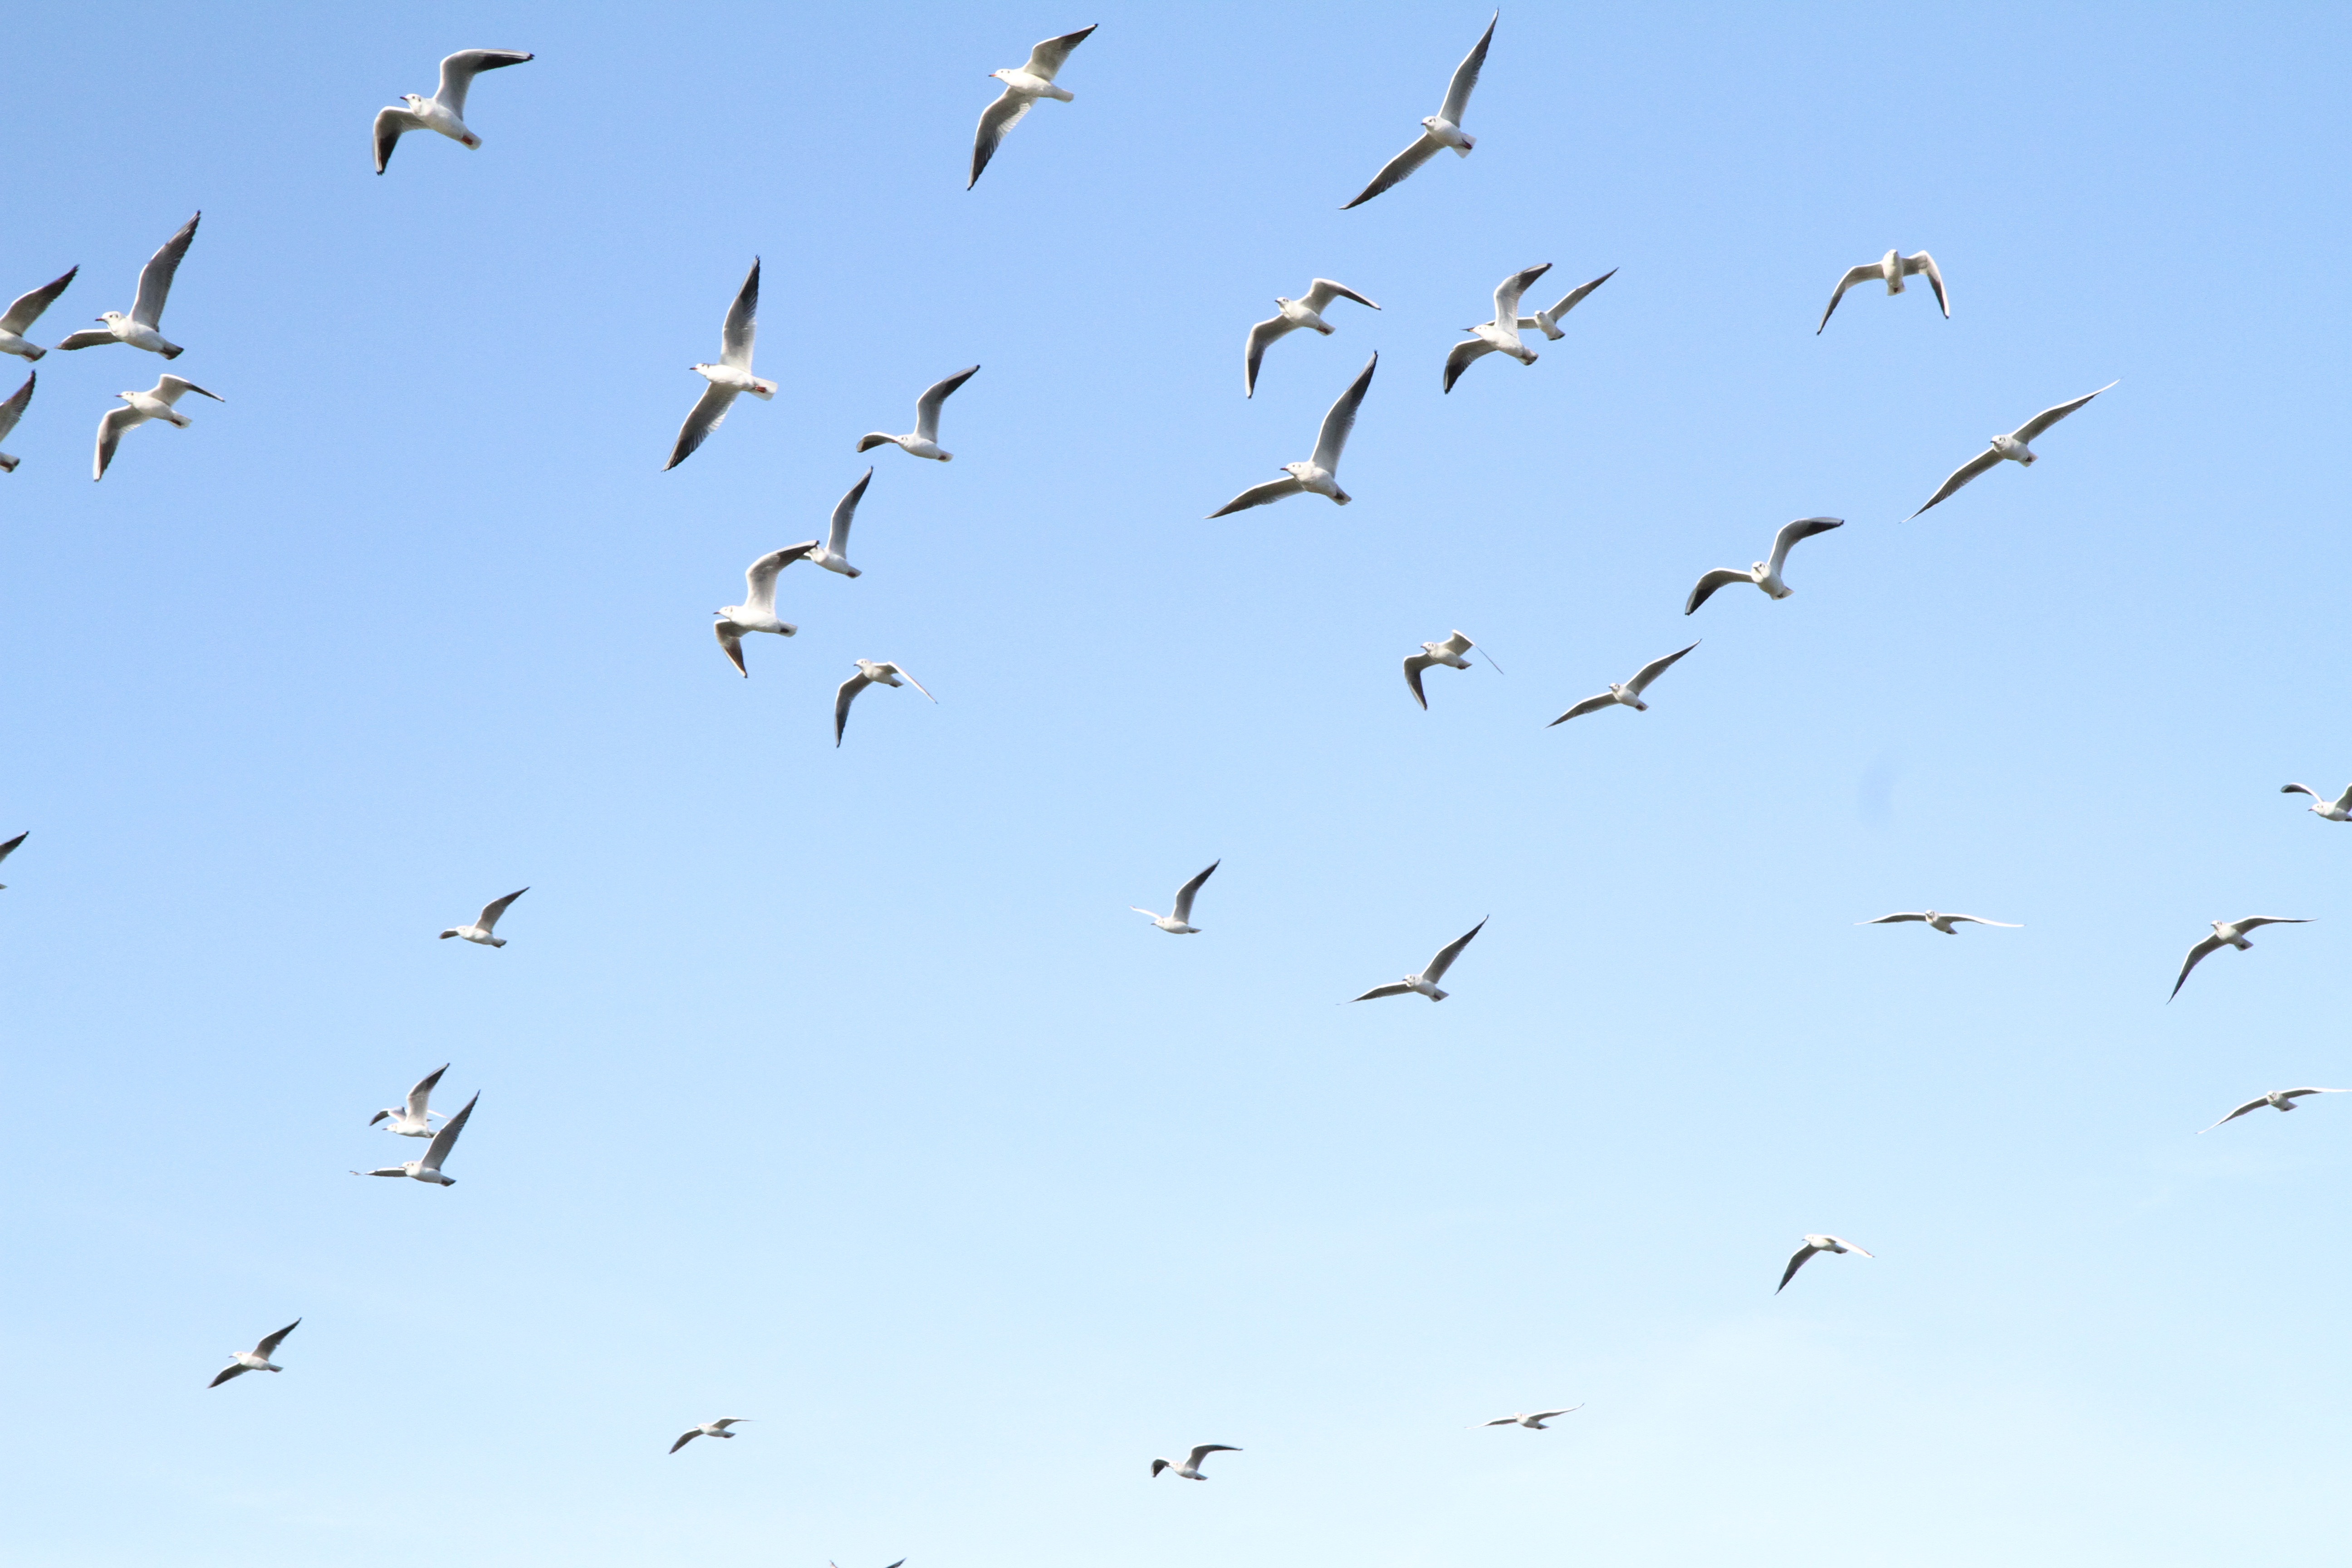
bird, wing, sky, seabird, flock, seagull, blue, fauna, vertebrate, shorebird, bird migration, charadriiformes, animal migration, crane like bird